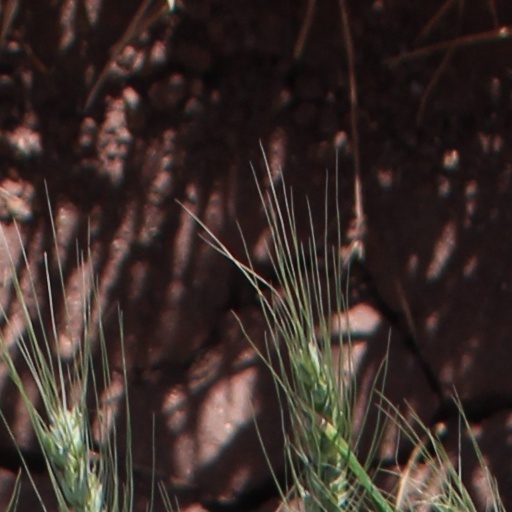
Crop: wheat